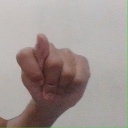
अक्षर: ट